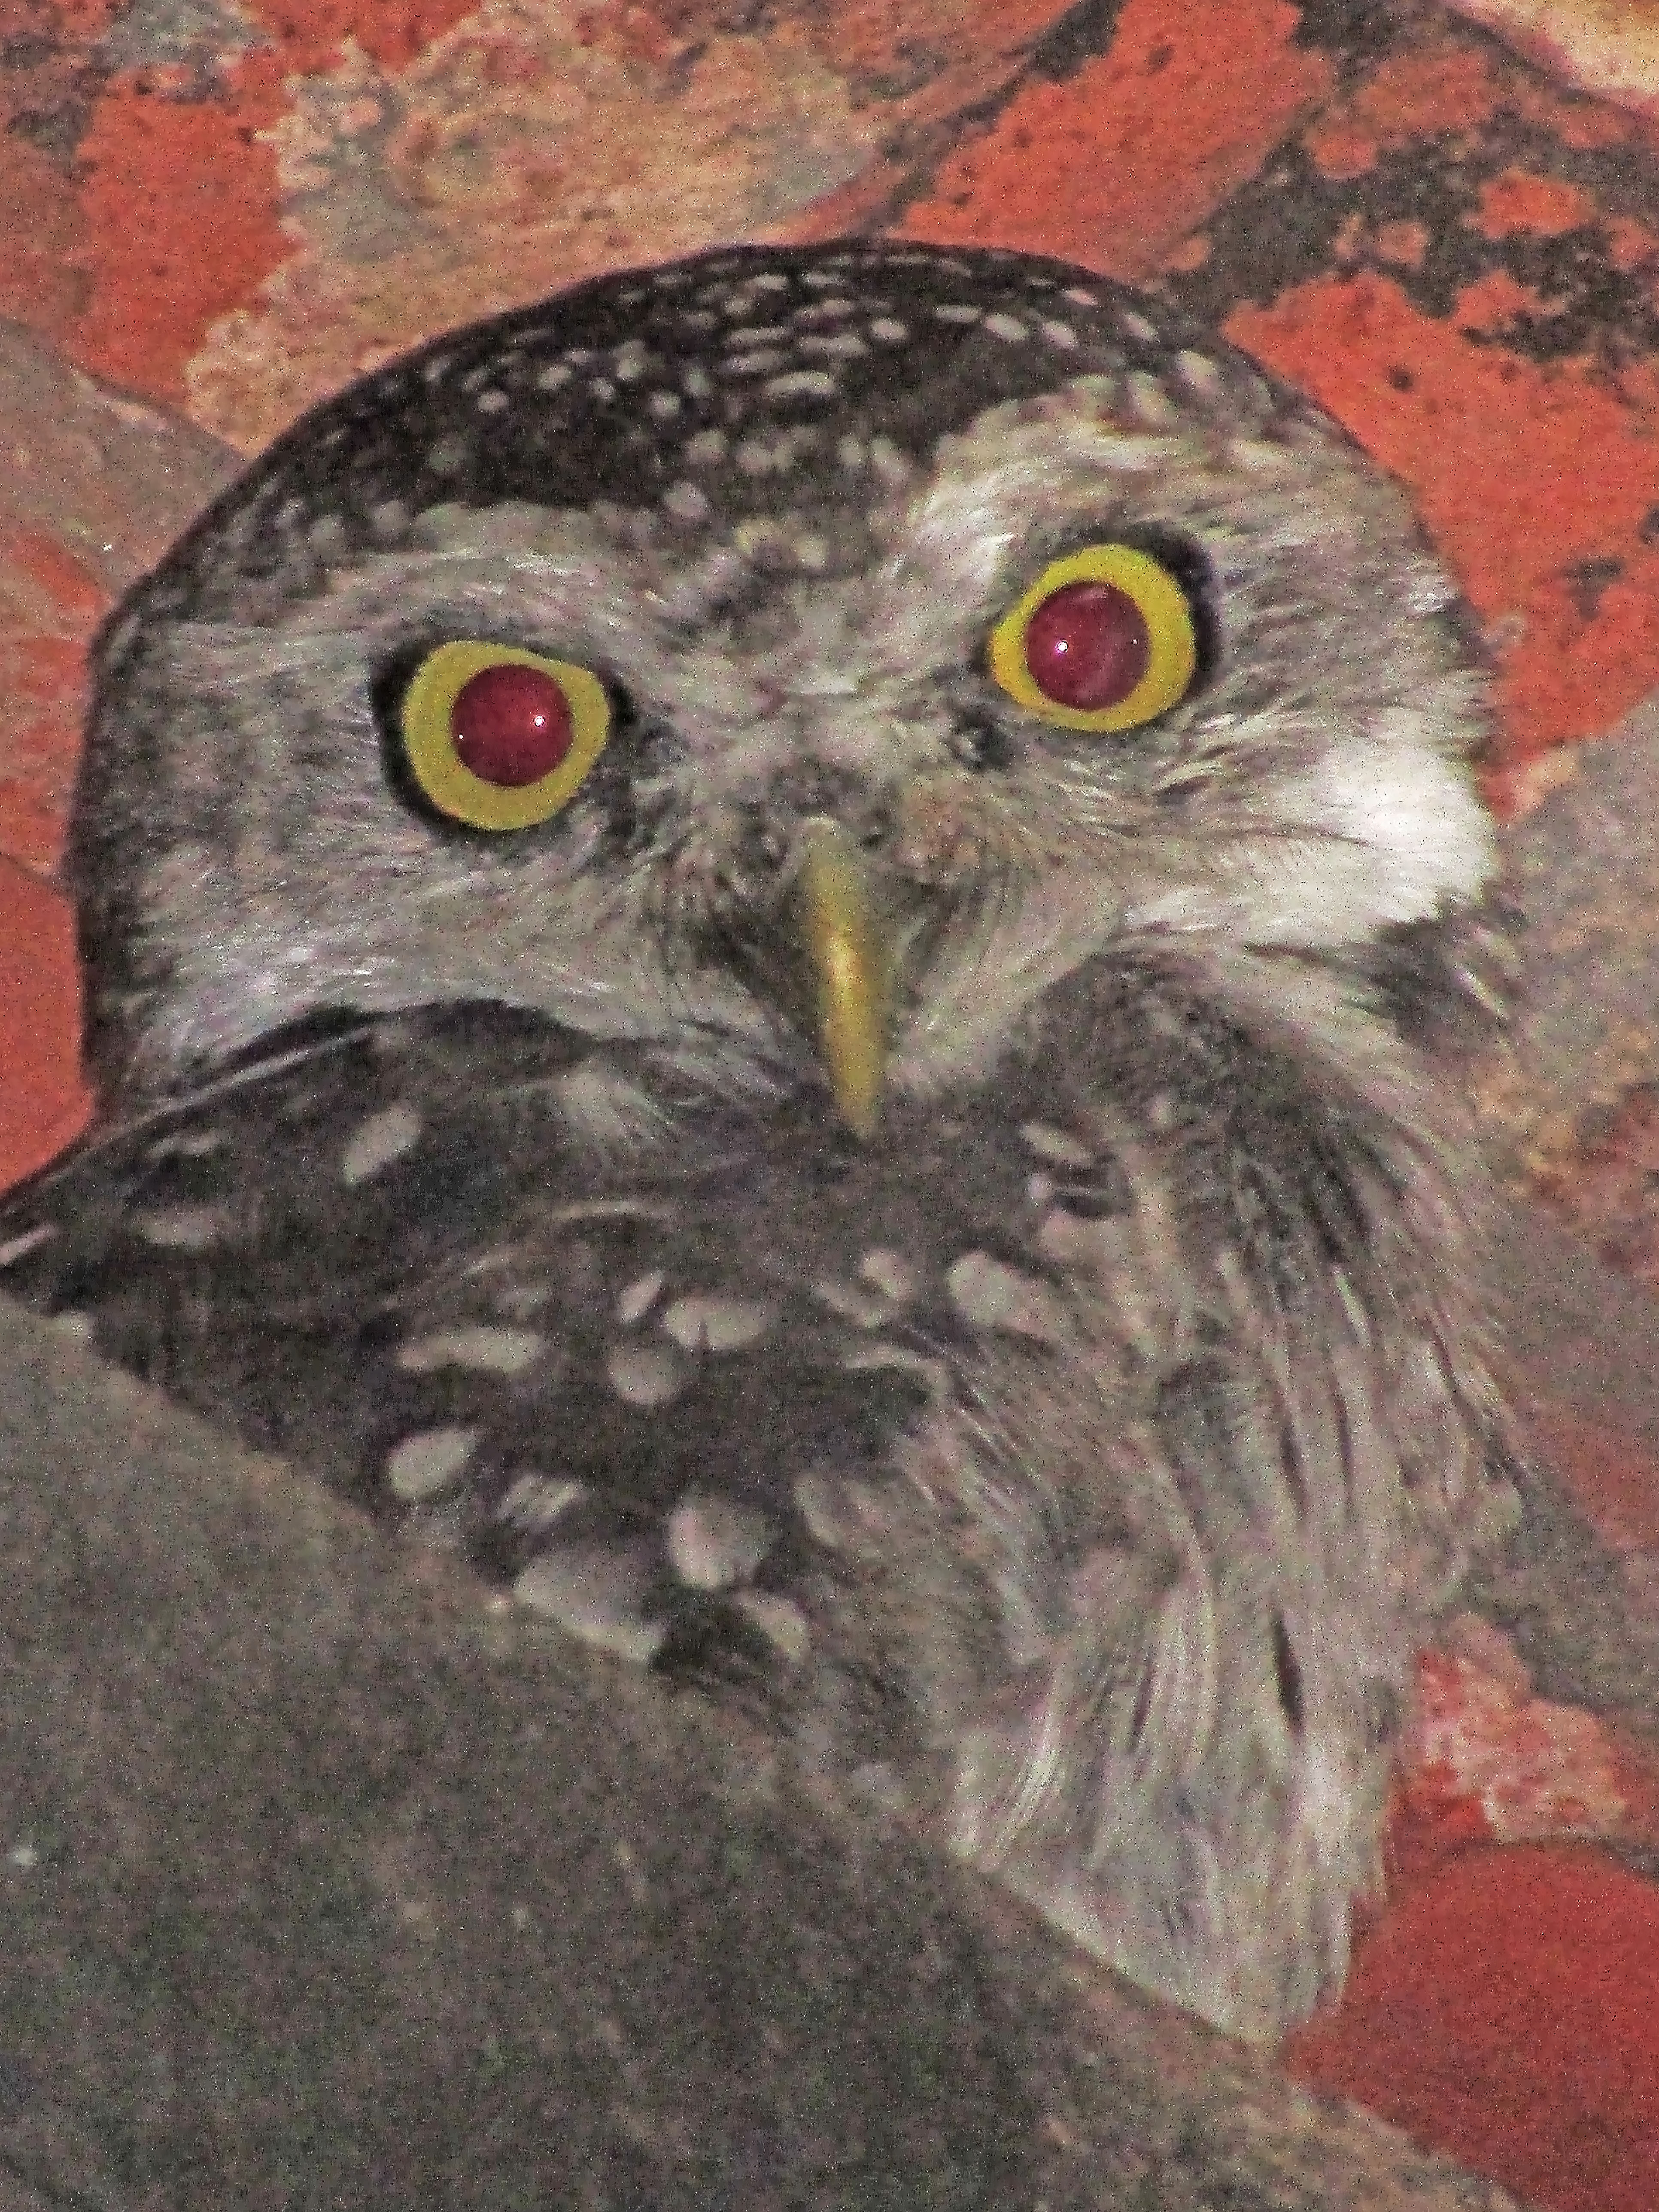
bird, eyes, colorful, spots, beak, brown, eye, human body, owl, grey, bird of prey, art, painting, terrestrial animal, close up, wildlife, visual arts, drawing, illustration, event, paint, falconiformes, circle